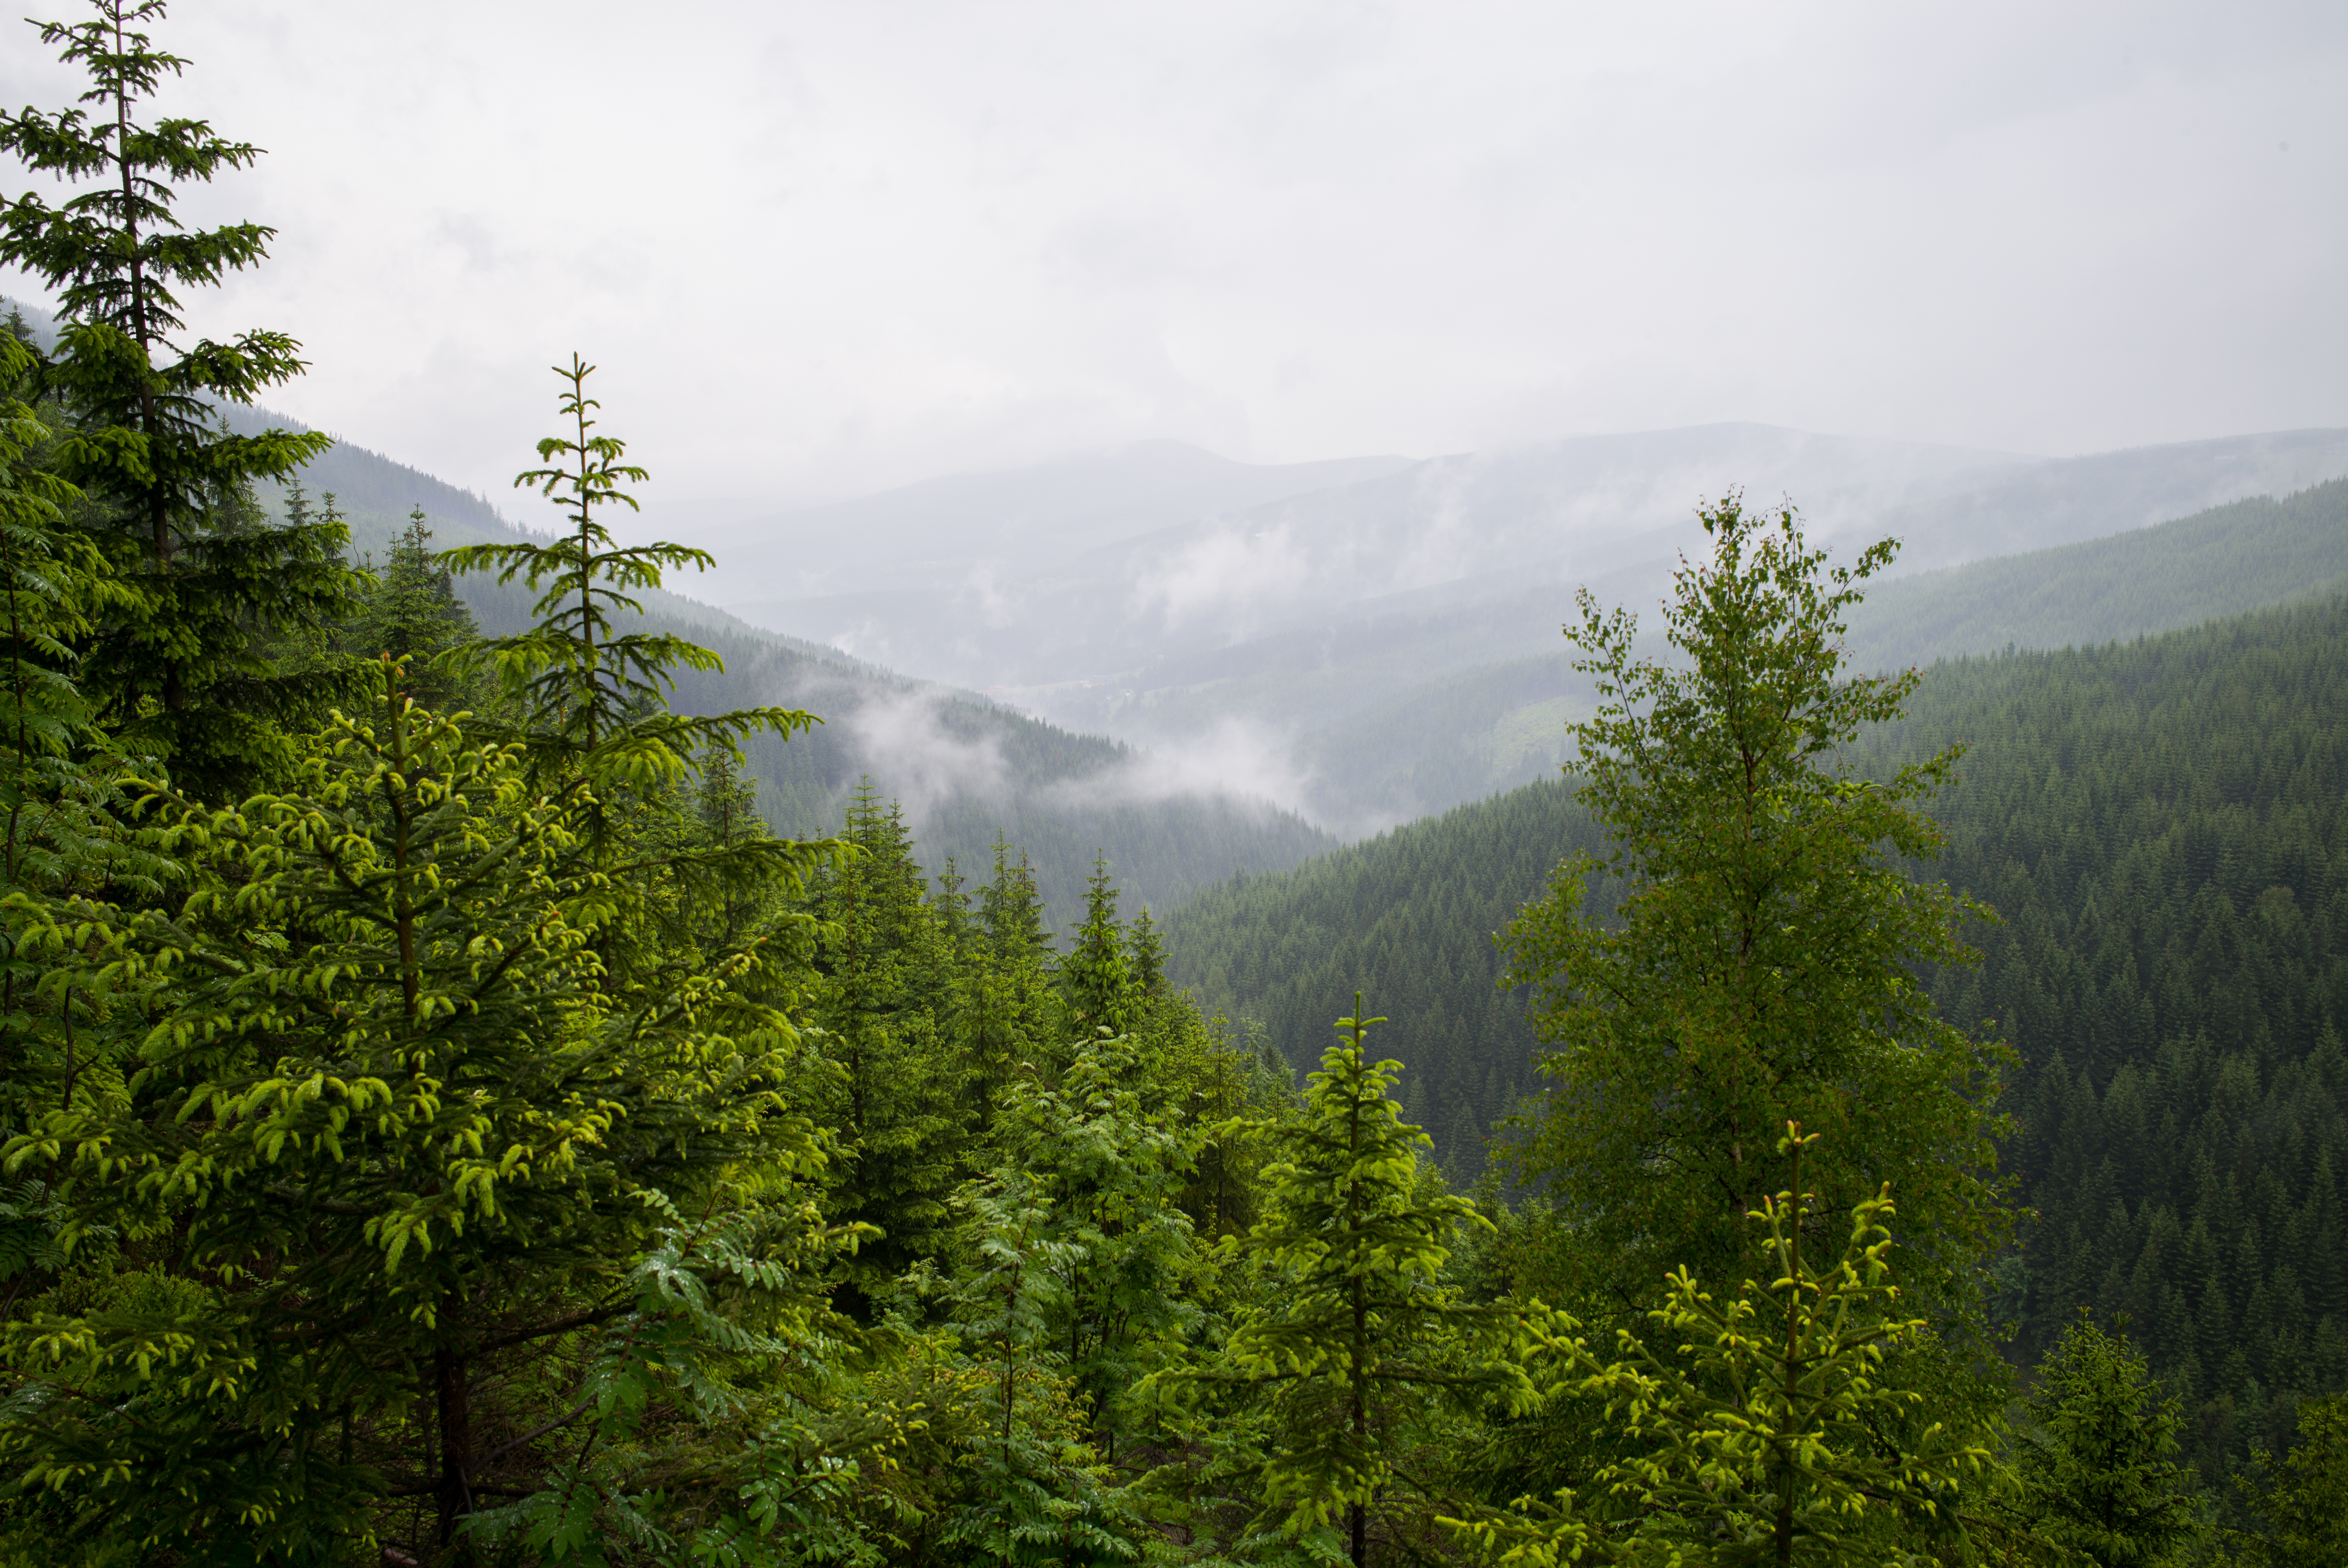
landscape, tree, water, nature, forest, outdoor, wilderness, mountain, fog, mist, hiking, trail, meadow, morning, hill, lake, valley, mountain range, summer, travel, range, environment, europe, jungle, national park, ridge, trees, hills, clouds, m, mountains, vegetation, rainforest, pines, 28, woodland, habitat, leica, 240, czech, bohemia, cesko, summicron, krkonose, mlyn, spindleruv, evergreens, priroda, vylet, active, leto, hory, riesengebirge, udoli, ecosystem, biome, old growth forest, natural environment, geographical feature, atmospheric phenomenon, woody plant, mountainous landforms, temperate broadleaf and mixed forest, temperate coniferous forest